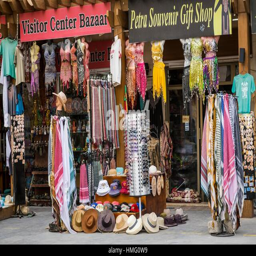
shops and stores at the entrance to tourist attraction